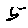
Label: 5